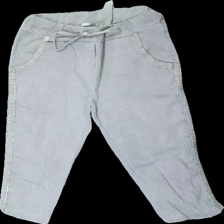
View: front
Type: Trousers
Category: Ladies
Brand: Not in the list
Brand text on label: mirelle
Colors: Grey
Material: 68% viscos 32% nylon
Pattern: Glitter
Cut: Regular
Season: All
Stains: Minor
Damage: loose treads, outwashed, yellowing
Price range: 50-100
Recommended usage: Export